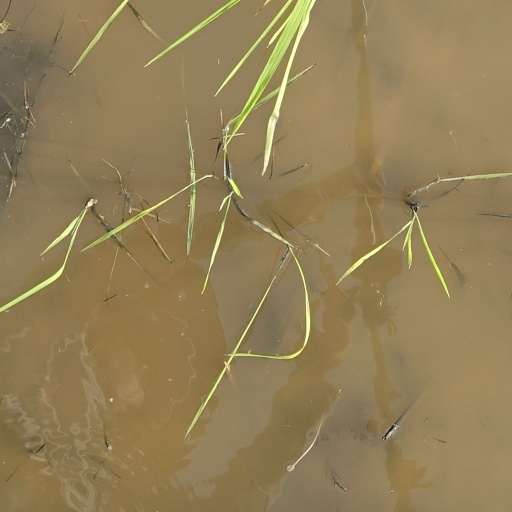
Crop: rice